Song of Songs

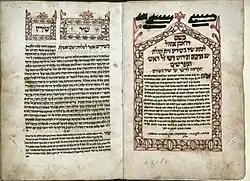
A page of Rashi's interpretation of the megillot, National Library of Israel

The Song was accepted into the Jewish canon of scripture and was understood as "an allegory for the love between God and Israel", a view "dominant for a thousand years and more". However, according to Catholic priest Fr. Andrew Greeley, Song of Songs is "secular love poetry, a collection of love songs gathered around a single theme" and scholarship has "routed the allegorical interpretation". Although "there is a tradition that even this book was considered as one to be excluded", as stated in Aboth d'Rabbi Nathan A1, a 700–900 CE work, the Song of Songs was not only included but regarded as "especially meritorious". Reformed Jewish Solomon Freehof notes that one must think "if the book is so gross ... unlike all other books of the Bible tradition ... why accept it at all?"